Rangiwahia

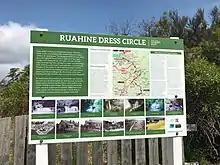
Ruahine Dress Circle Information Board

The Ian McKean Pinetum contains more than 300 species of conifer on between Rangiwahia and Āpiti.